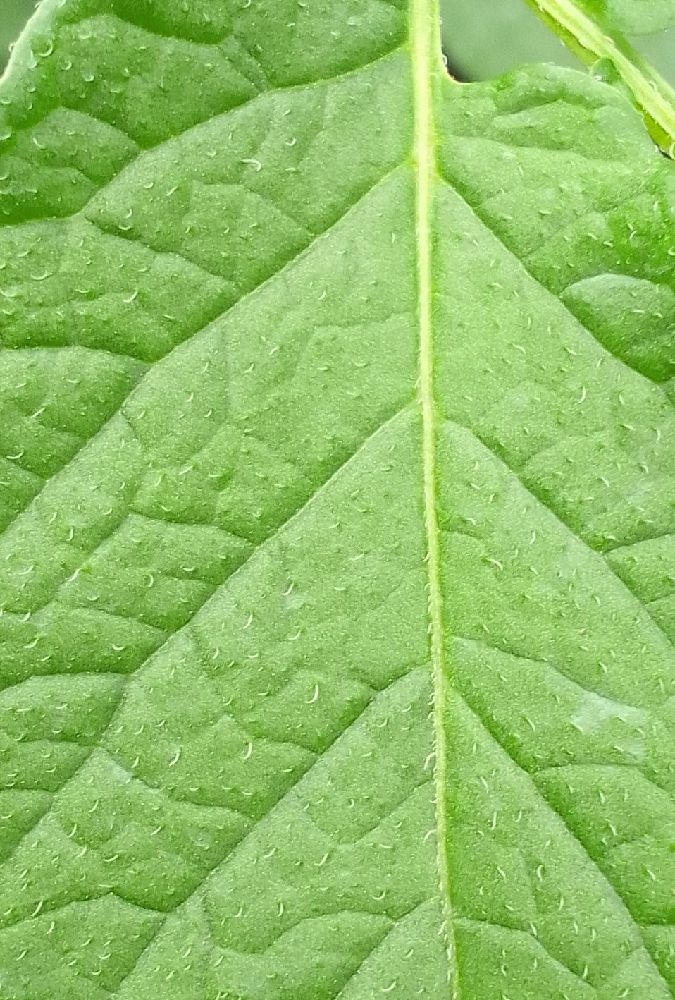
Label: Healthy